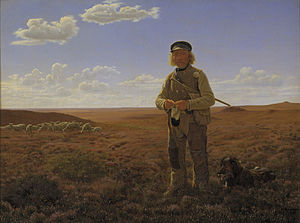
Frederik Vermehren / København
Frederik Vermehren, En jysk fårehyrde på heden, 1855. Statens Museum for Kunst.
Johan Frederik Nikolai Vermehren var en dansk maler og professor, far til lægen Frederik Vermehren og malerne Gustav og Sophus Vermehren.